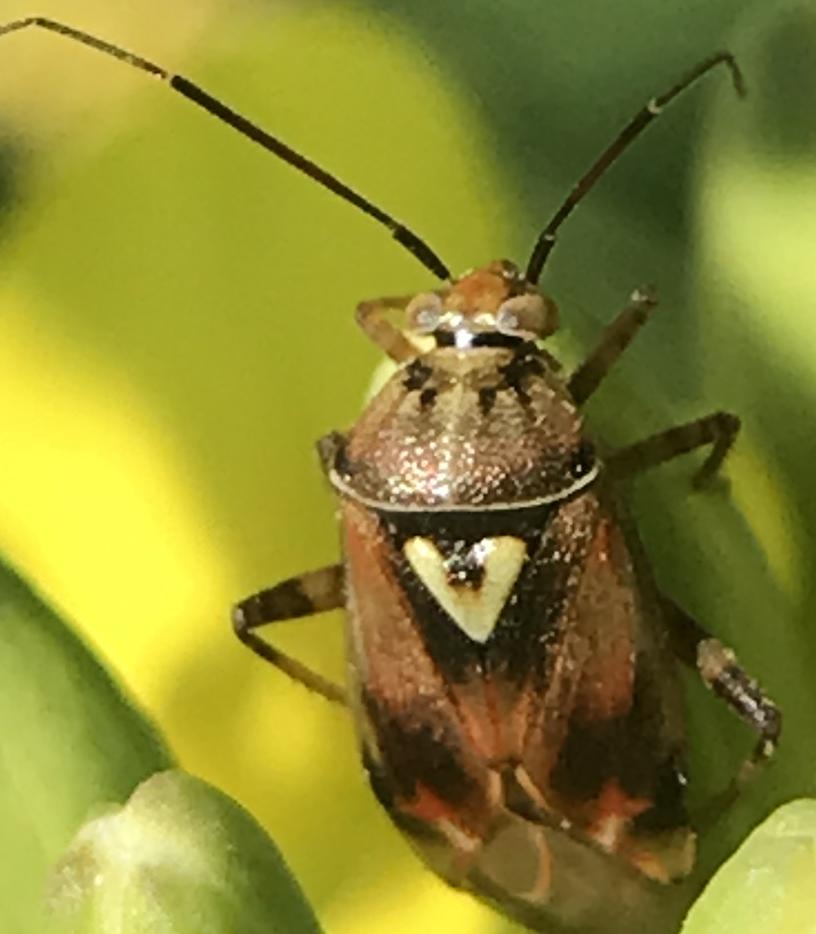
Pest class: lygus_bug